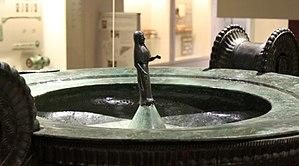
Musée du Pays Chatillonnais, Chatillon sur Seine, Côte d'Or, Bourgogne
Le cratère de Vix est un cratère de bronze utilisé pour contenir le vin, découvert en 1953 dans la tombe de Vix, sépulture d'une princesse celte à Vix, et daté d'environ 520 ans av. J.-C. Il est aujourd'hui conservé et exposé au musée du Pays châtillonnais, à Châtillon-sur-Seine.